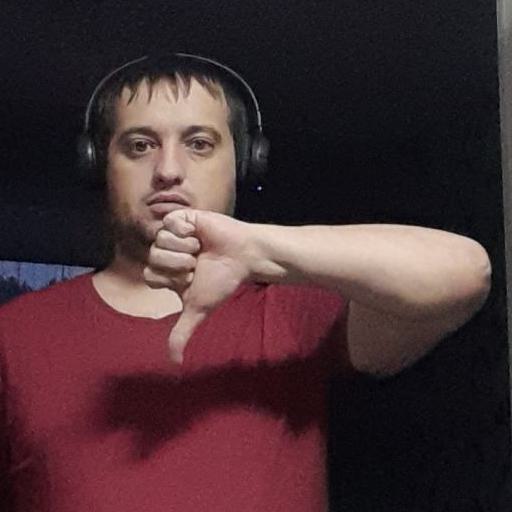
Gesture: dislike